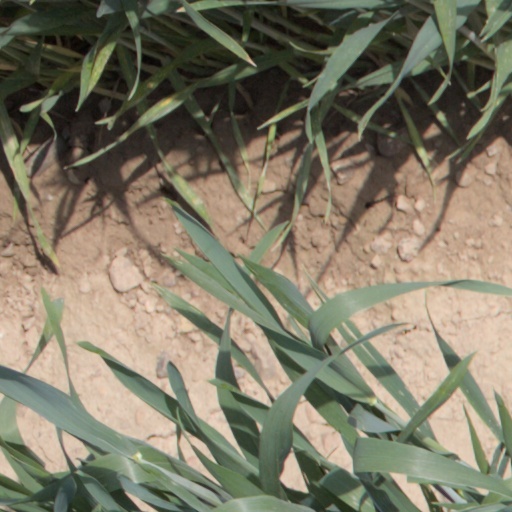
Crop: wheat